Konstantinos Kanaris

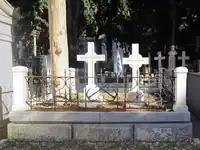
Grave of Konstantinos and Despoina Kanaris in the First Cemetery of Athens.

In 1862, he was among the rare War of Independence veterans who took part in the bloodless insurrection that deposed the increasingly unpopular King Otto I and led to the election of Prince William of Denmark as King George I of Greece. During his reign, Kanaris served as a Prime Minister for a third term (6 March16 April 1864), fourth term (26 July 186426 February 1865), and fifth and last term (7 June2 September 1877).